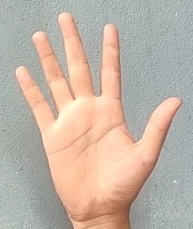
ASL sign: 5